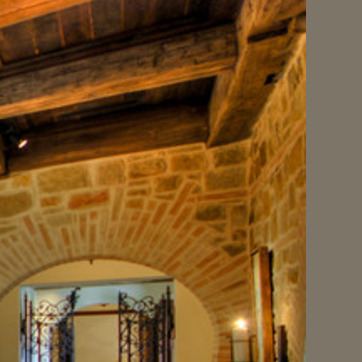
Material: brick